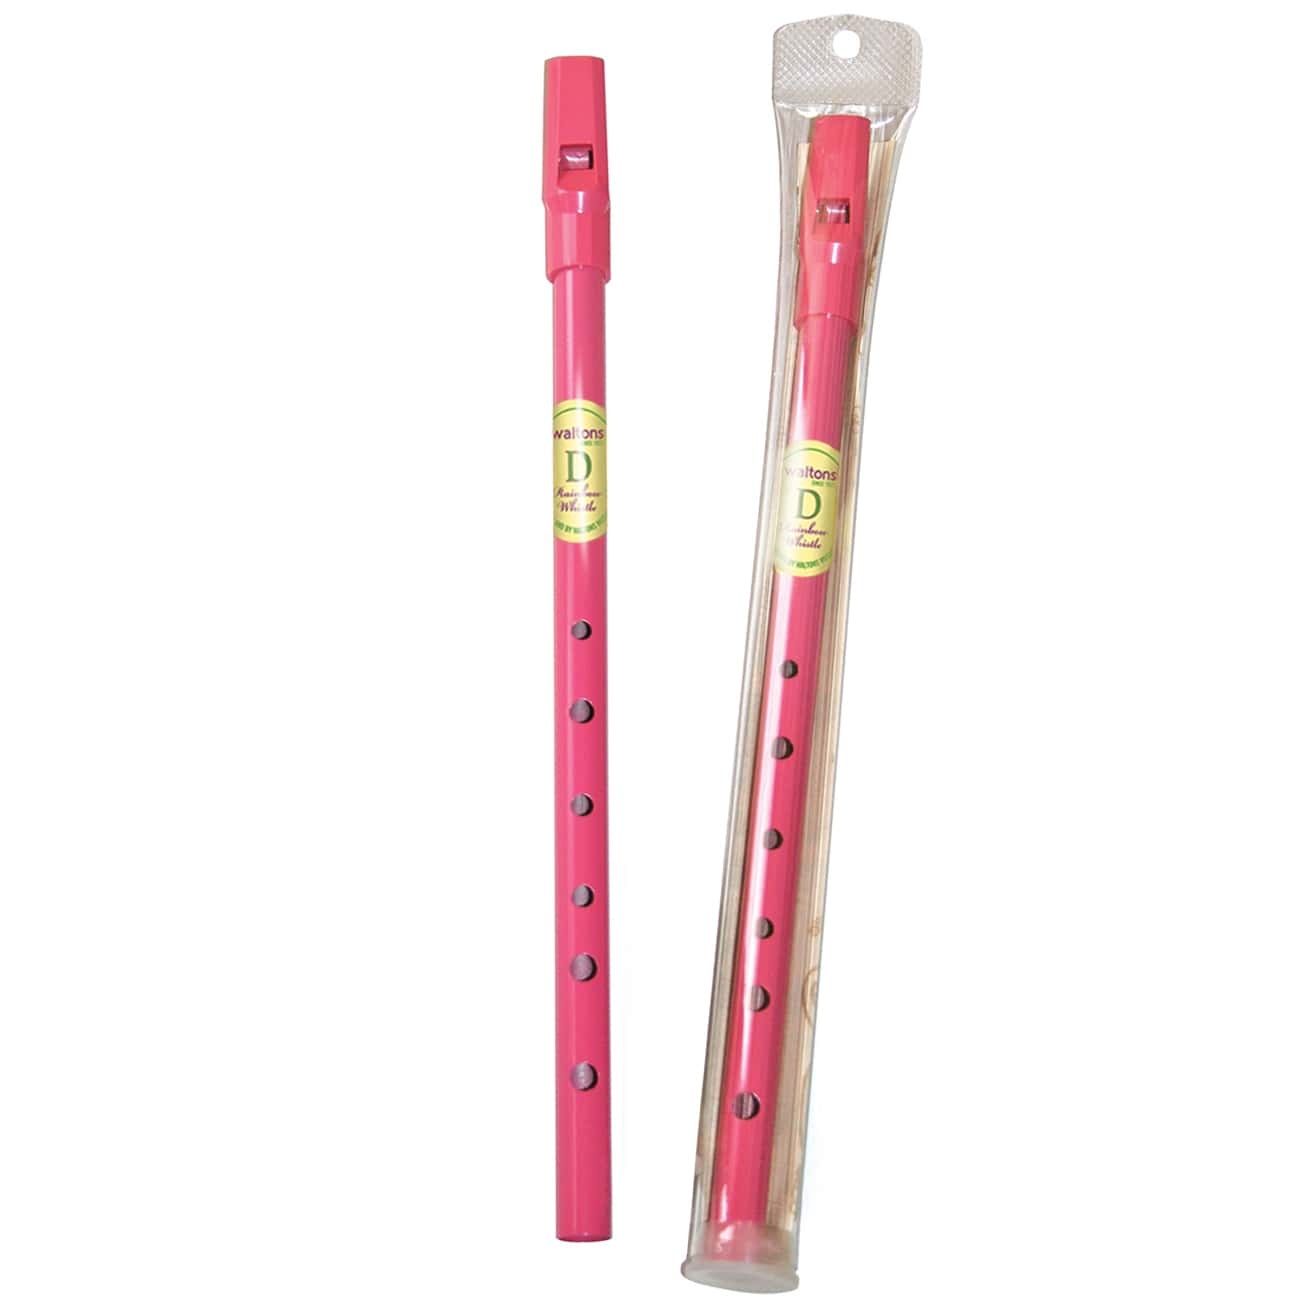
Rainbow Whistle - Pink | Whistle Pack
The Rainbow Whistle Pack is a classic Irish folk whistle with a pop of colour. The packs contain a single whistle in a plastic tube. The Waltons Rainbow whistle is the ideal gift for children starting to learn the tin whistle or for someone who wants to bring a pop of color to their session. Available Colors: Yellow Green Pink Blue Red Product Code: WM1562P Unique Product Identifier: 5390731032490
Brand: Waltons Irish Music
Category: Arts & Entertainment > Hobbies & Creative Arts > Musical Instruments > Woodwinds > Tin Whistles > D Tin Whistles